Josef Ackermann (politician)

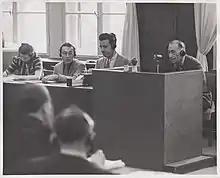
Ackermann testifying at the Pohl Trial (1947)

Josef Ackermann (26 April 1905 – 5 March 1997) was a German Nazi Party politician and member of the "Reichstag". He was also an SA-"Brigadeführer" in the Nazi "Sturmabteilung" (SA). During the Second World War, he was in charge of the Aryanization program in Luxembourg. Following Germany's defeat, he was extradited to Luxembourg and sentenced to prison.